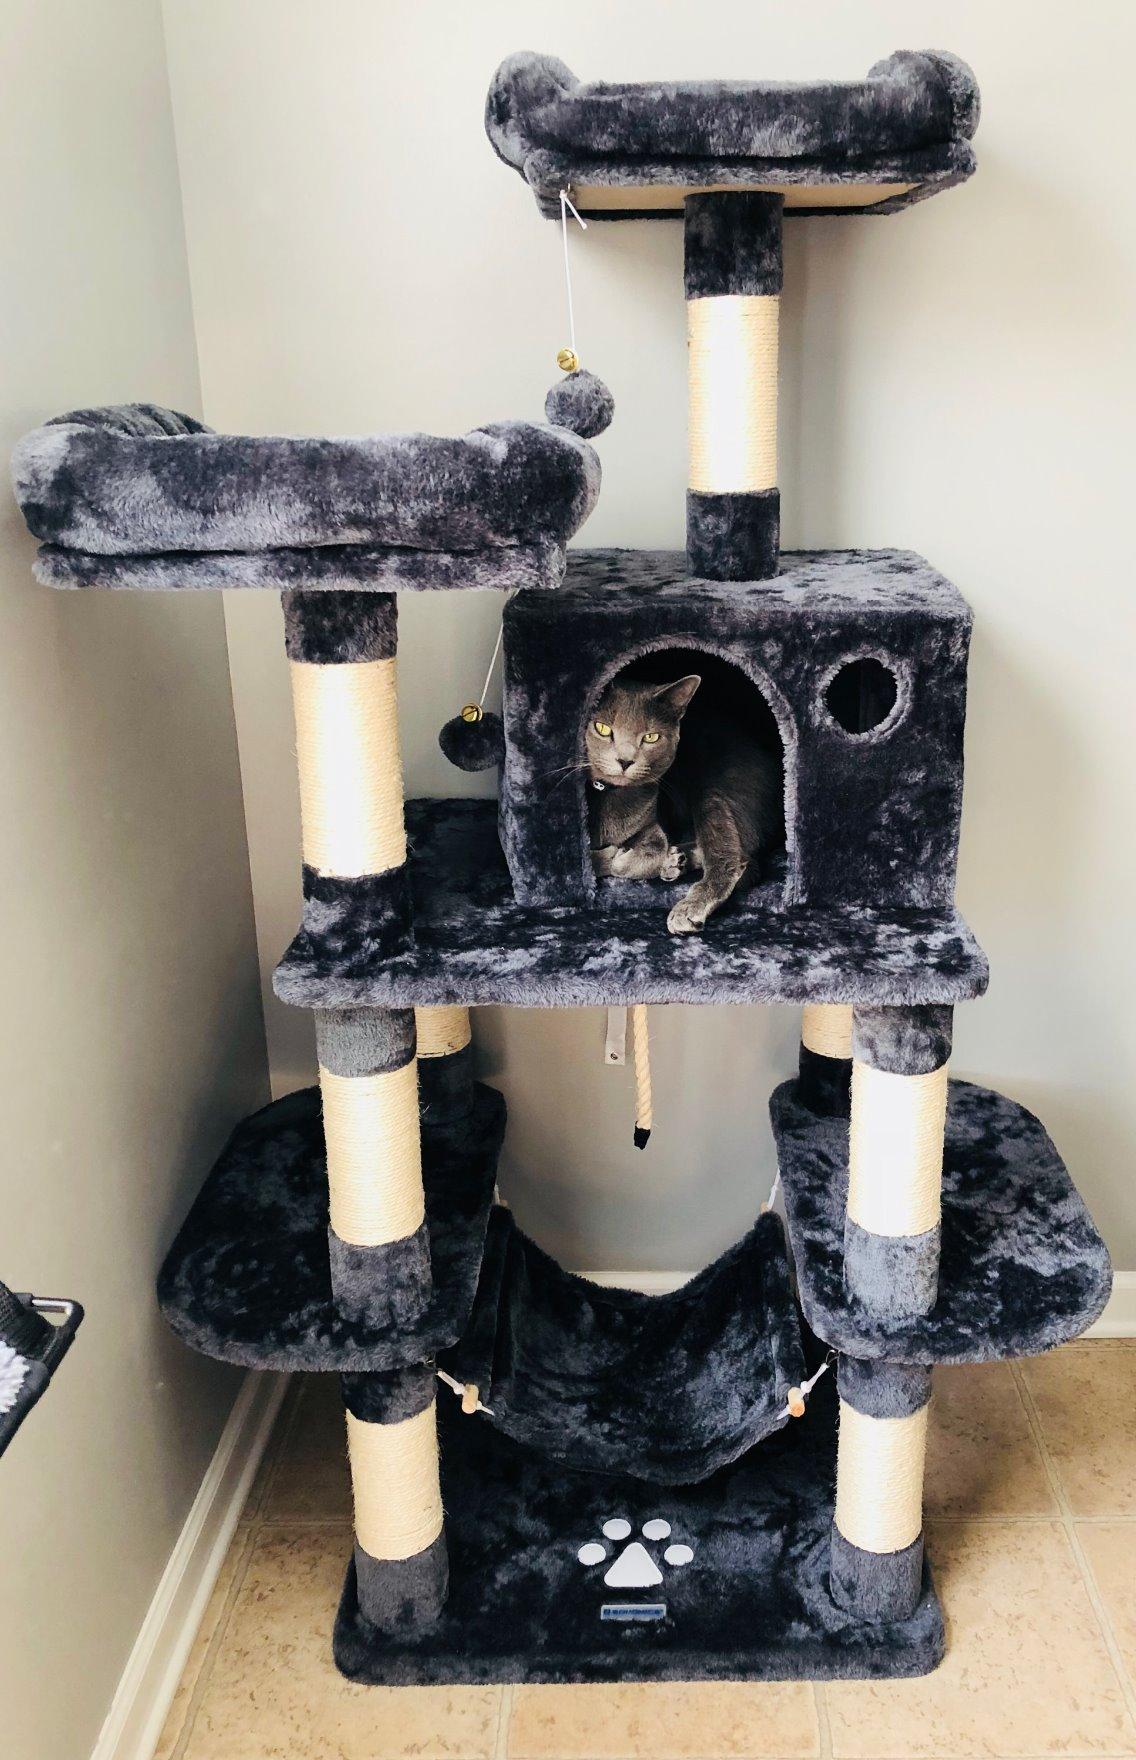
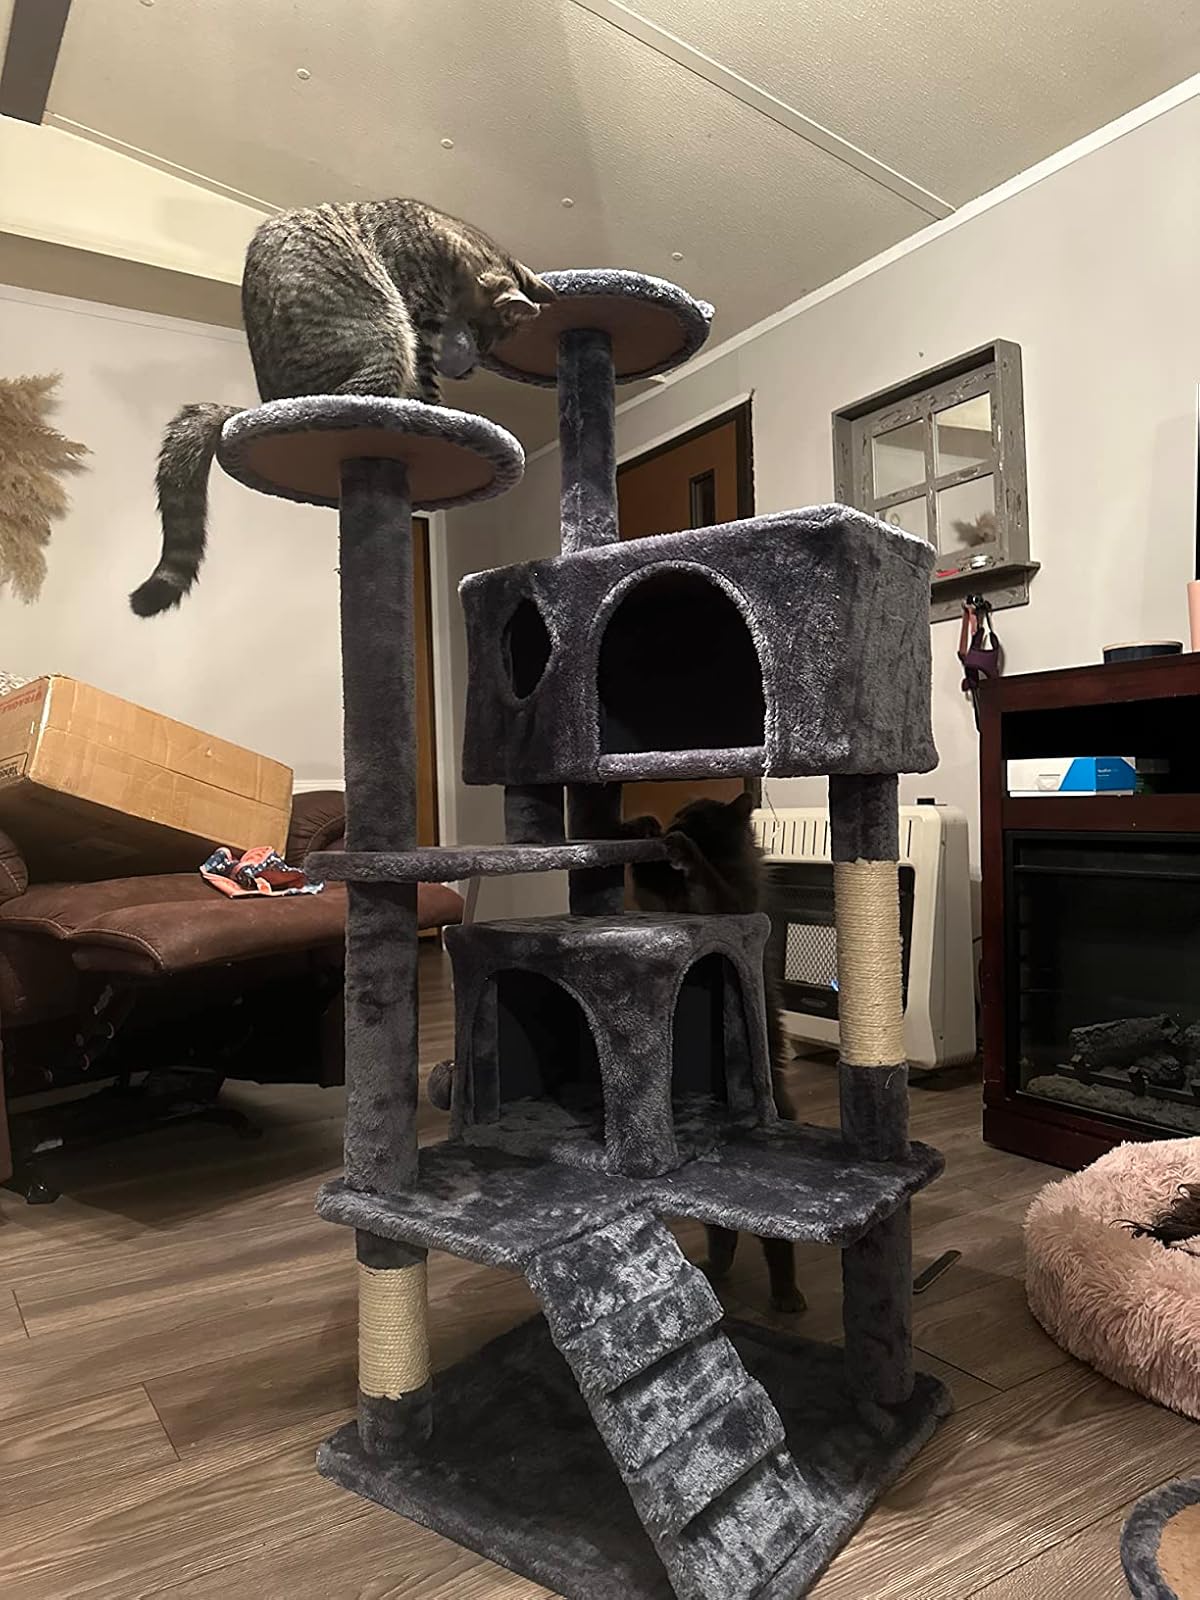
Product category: items_cat tree
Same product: no